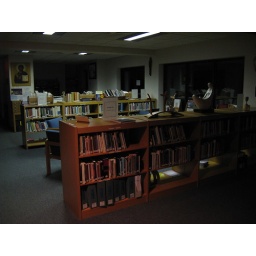
View of the library at the retreat house at the abbey in Trappist, Kentucky.